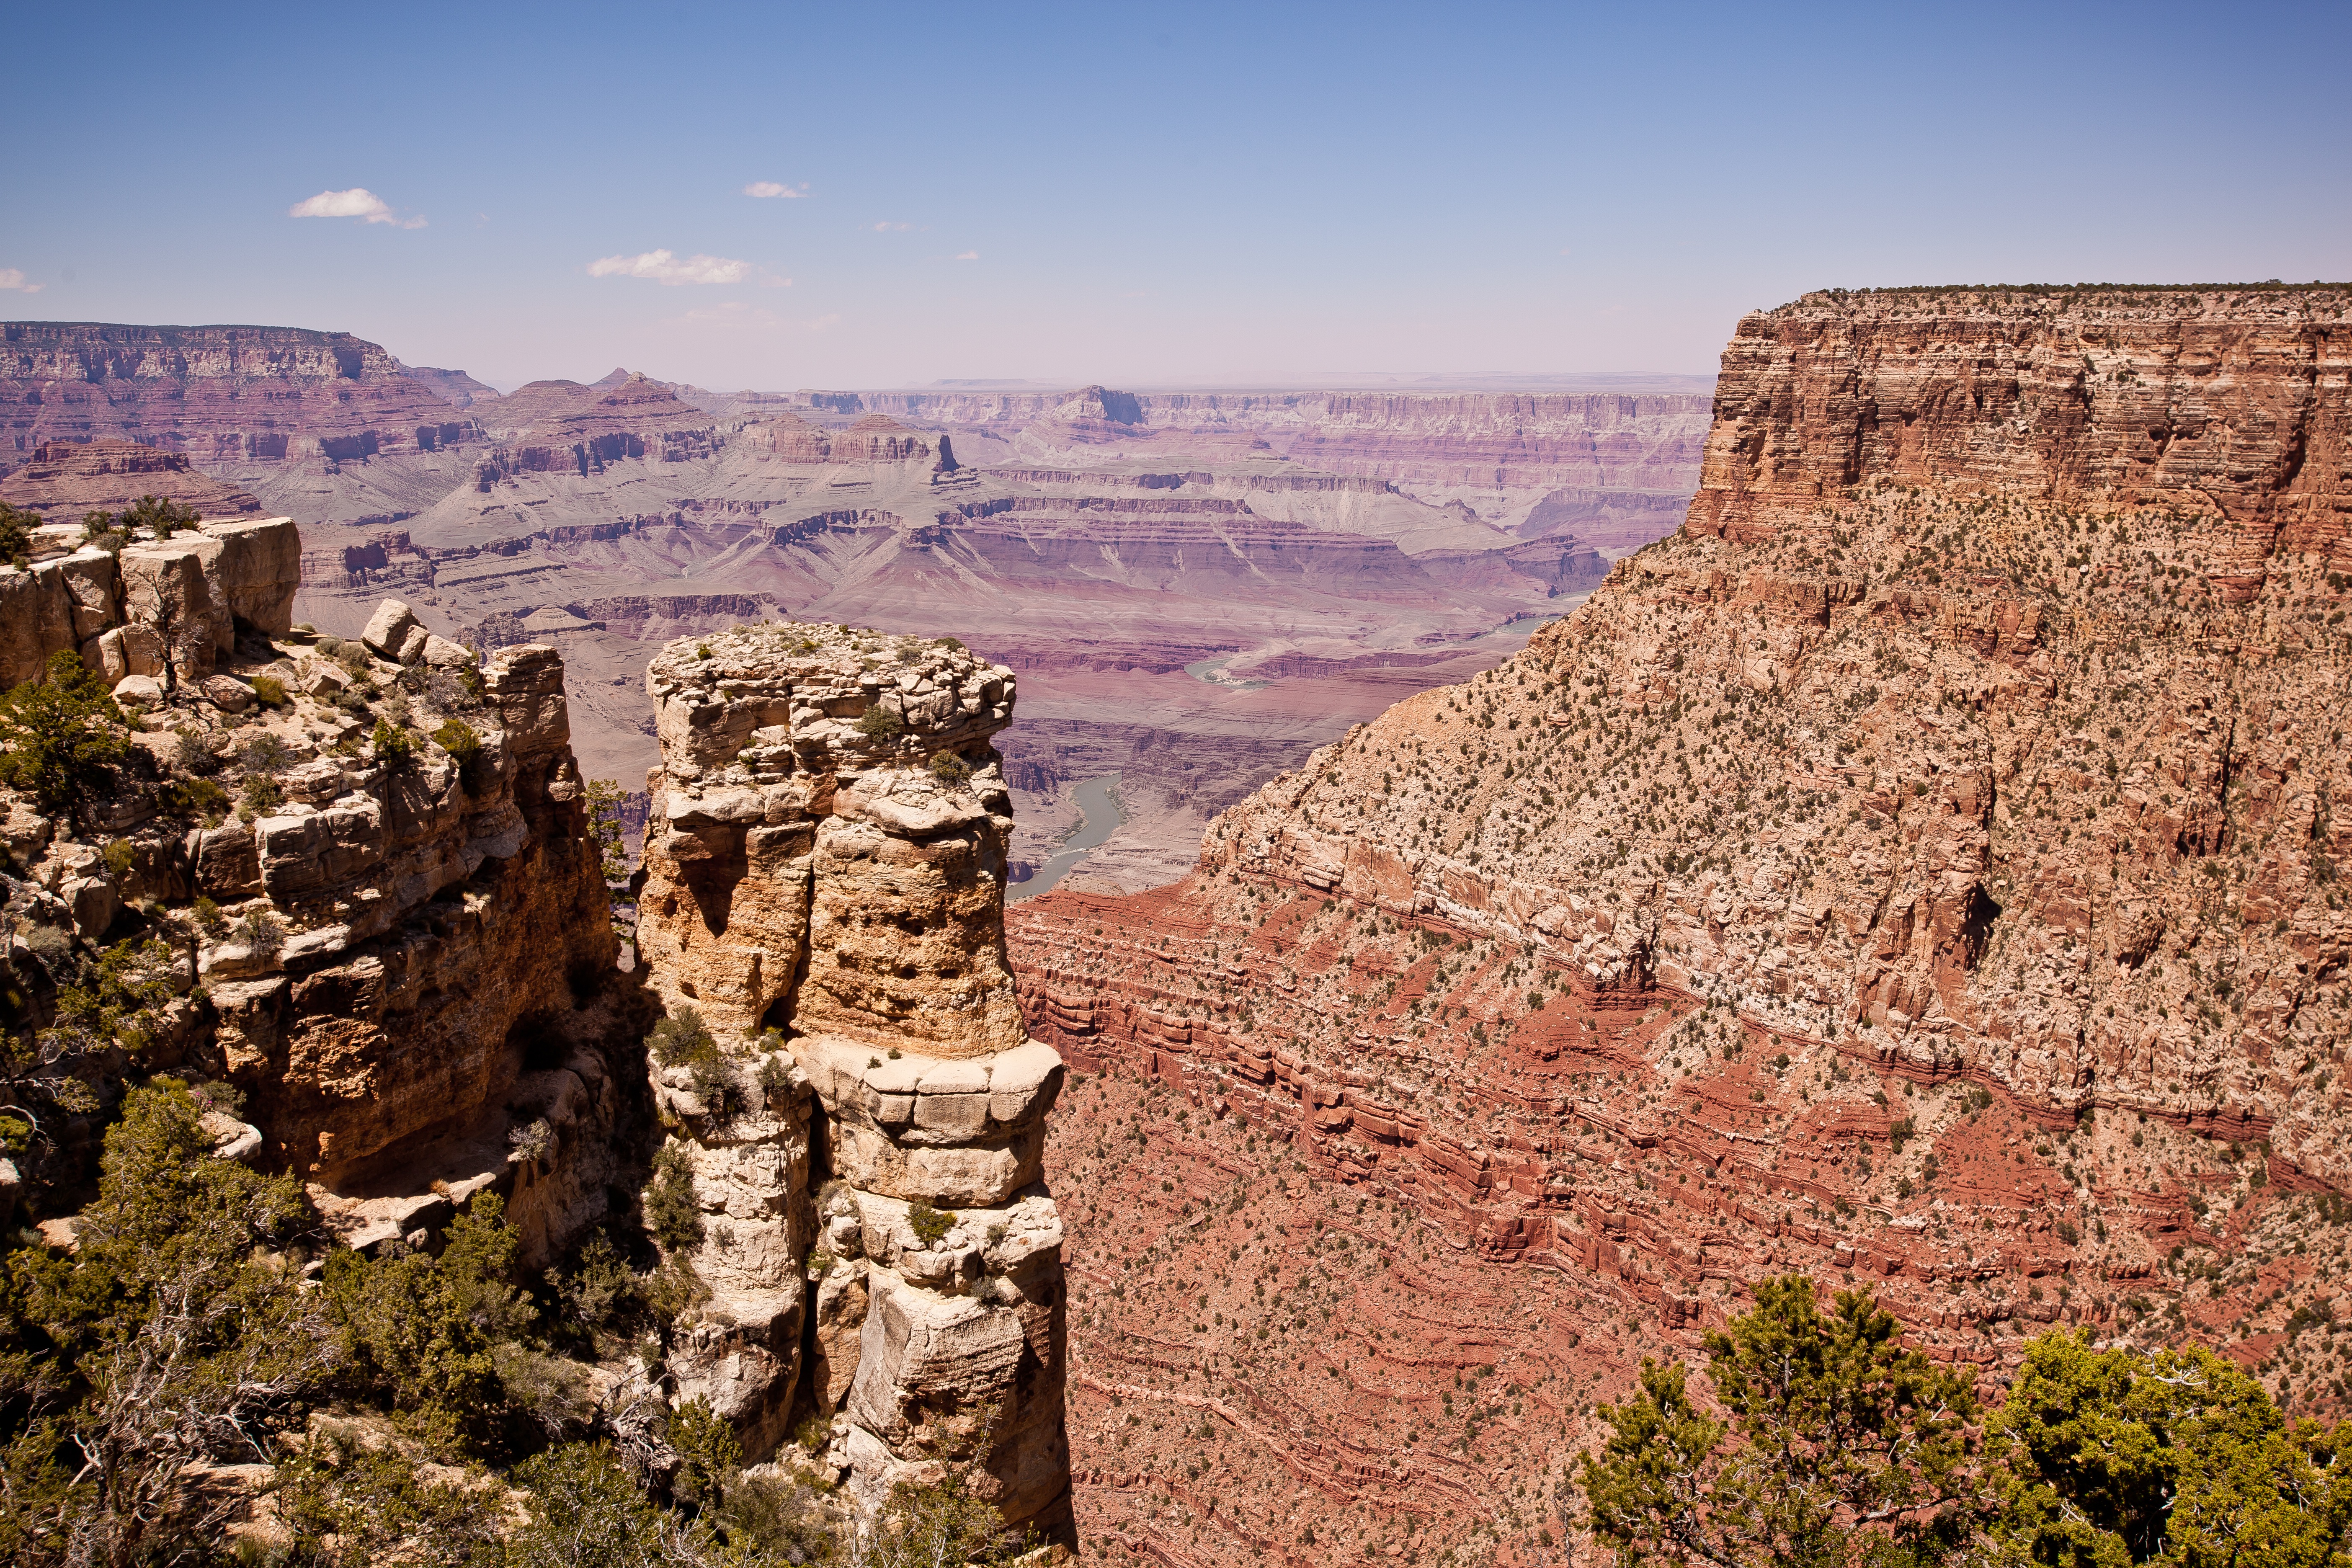
landscape, nature, rock, sky, adventure, view, valley, panorama, summer, travel, formation, dry, cliff, arch, usa, america, holiday, gorge, canyon, grand canyon, terrain, national park, california, arizona, places of interest, road trip, stones, clouds, geology, mountains, badlands, deep, plateau, wide, nevada, wadi, butte, las vegas, enormous, landform, rock mountain, grand canyon national park, colorado river, canyon state, ancient history, geographical feature